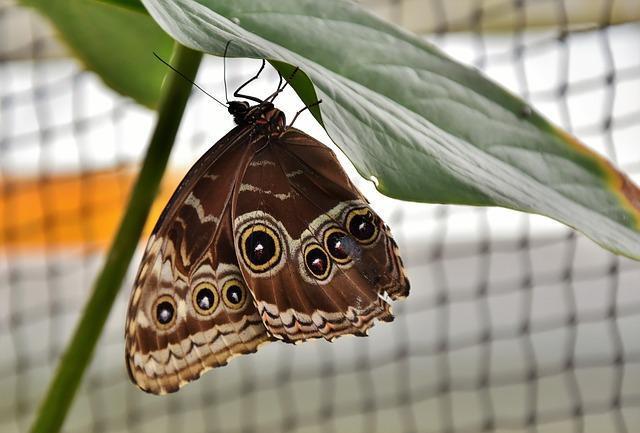
butterfly